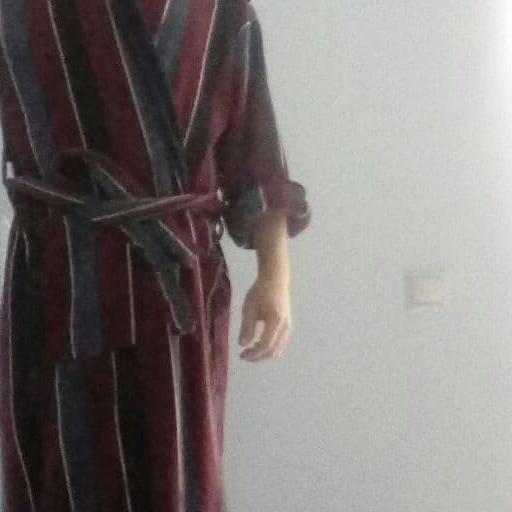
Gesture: no_gesture